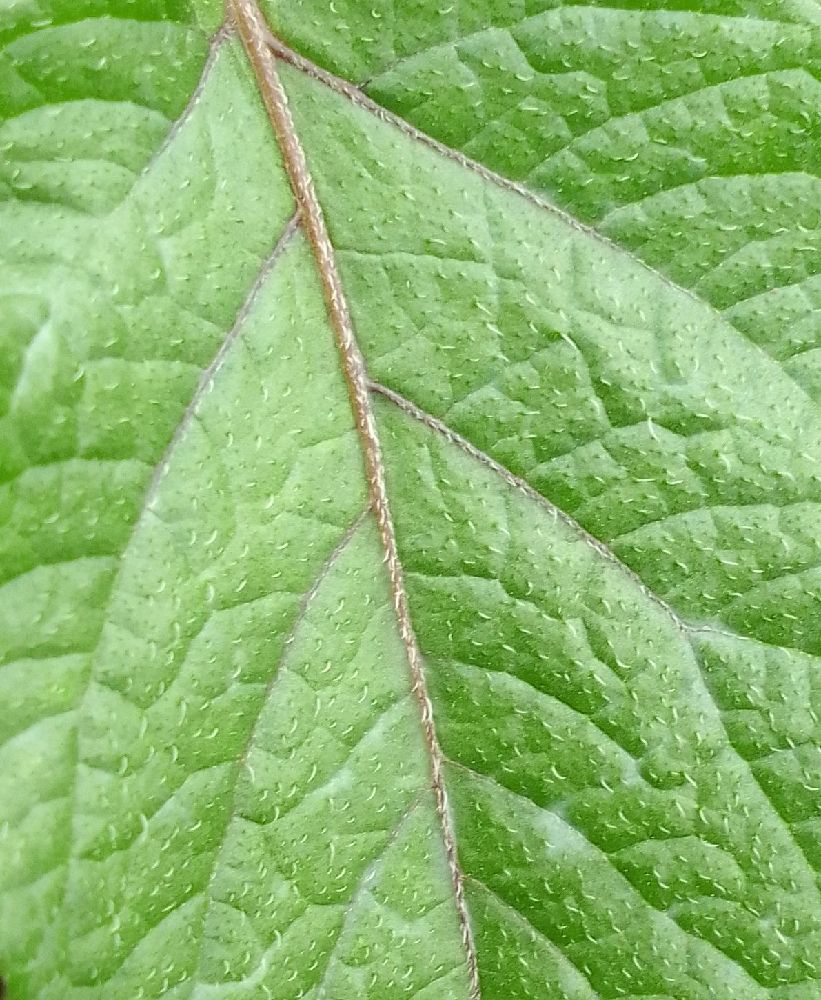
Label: Healthy